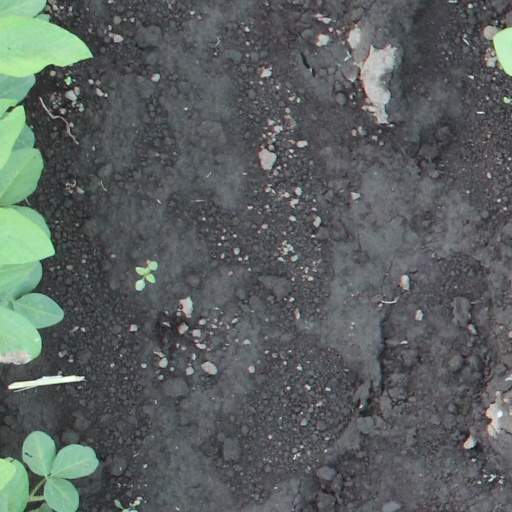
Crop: soybean